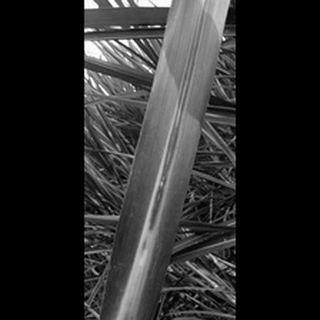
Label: sugarcane_red_rot